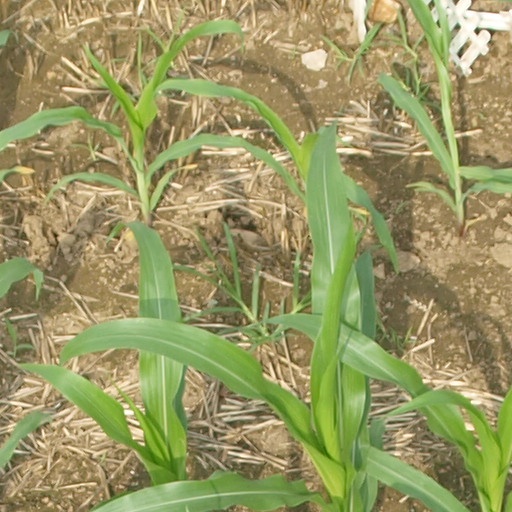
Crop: maize; corn